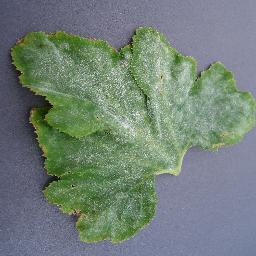
Label: Squash___Powdery_mildew